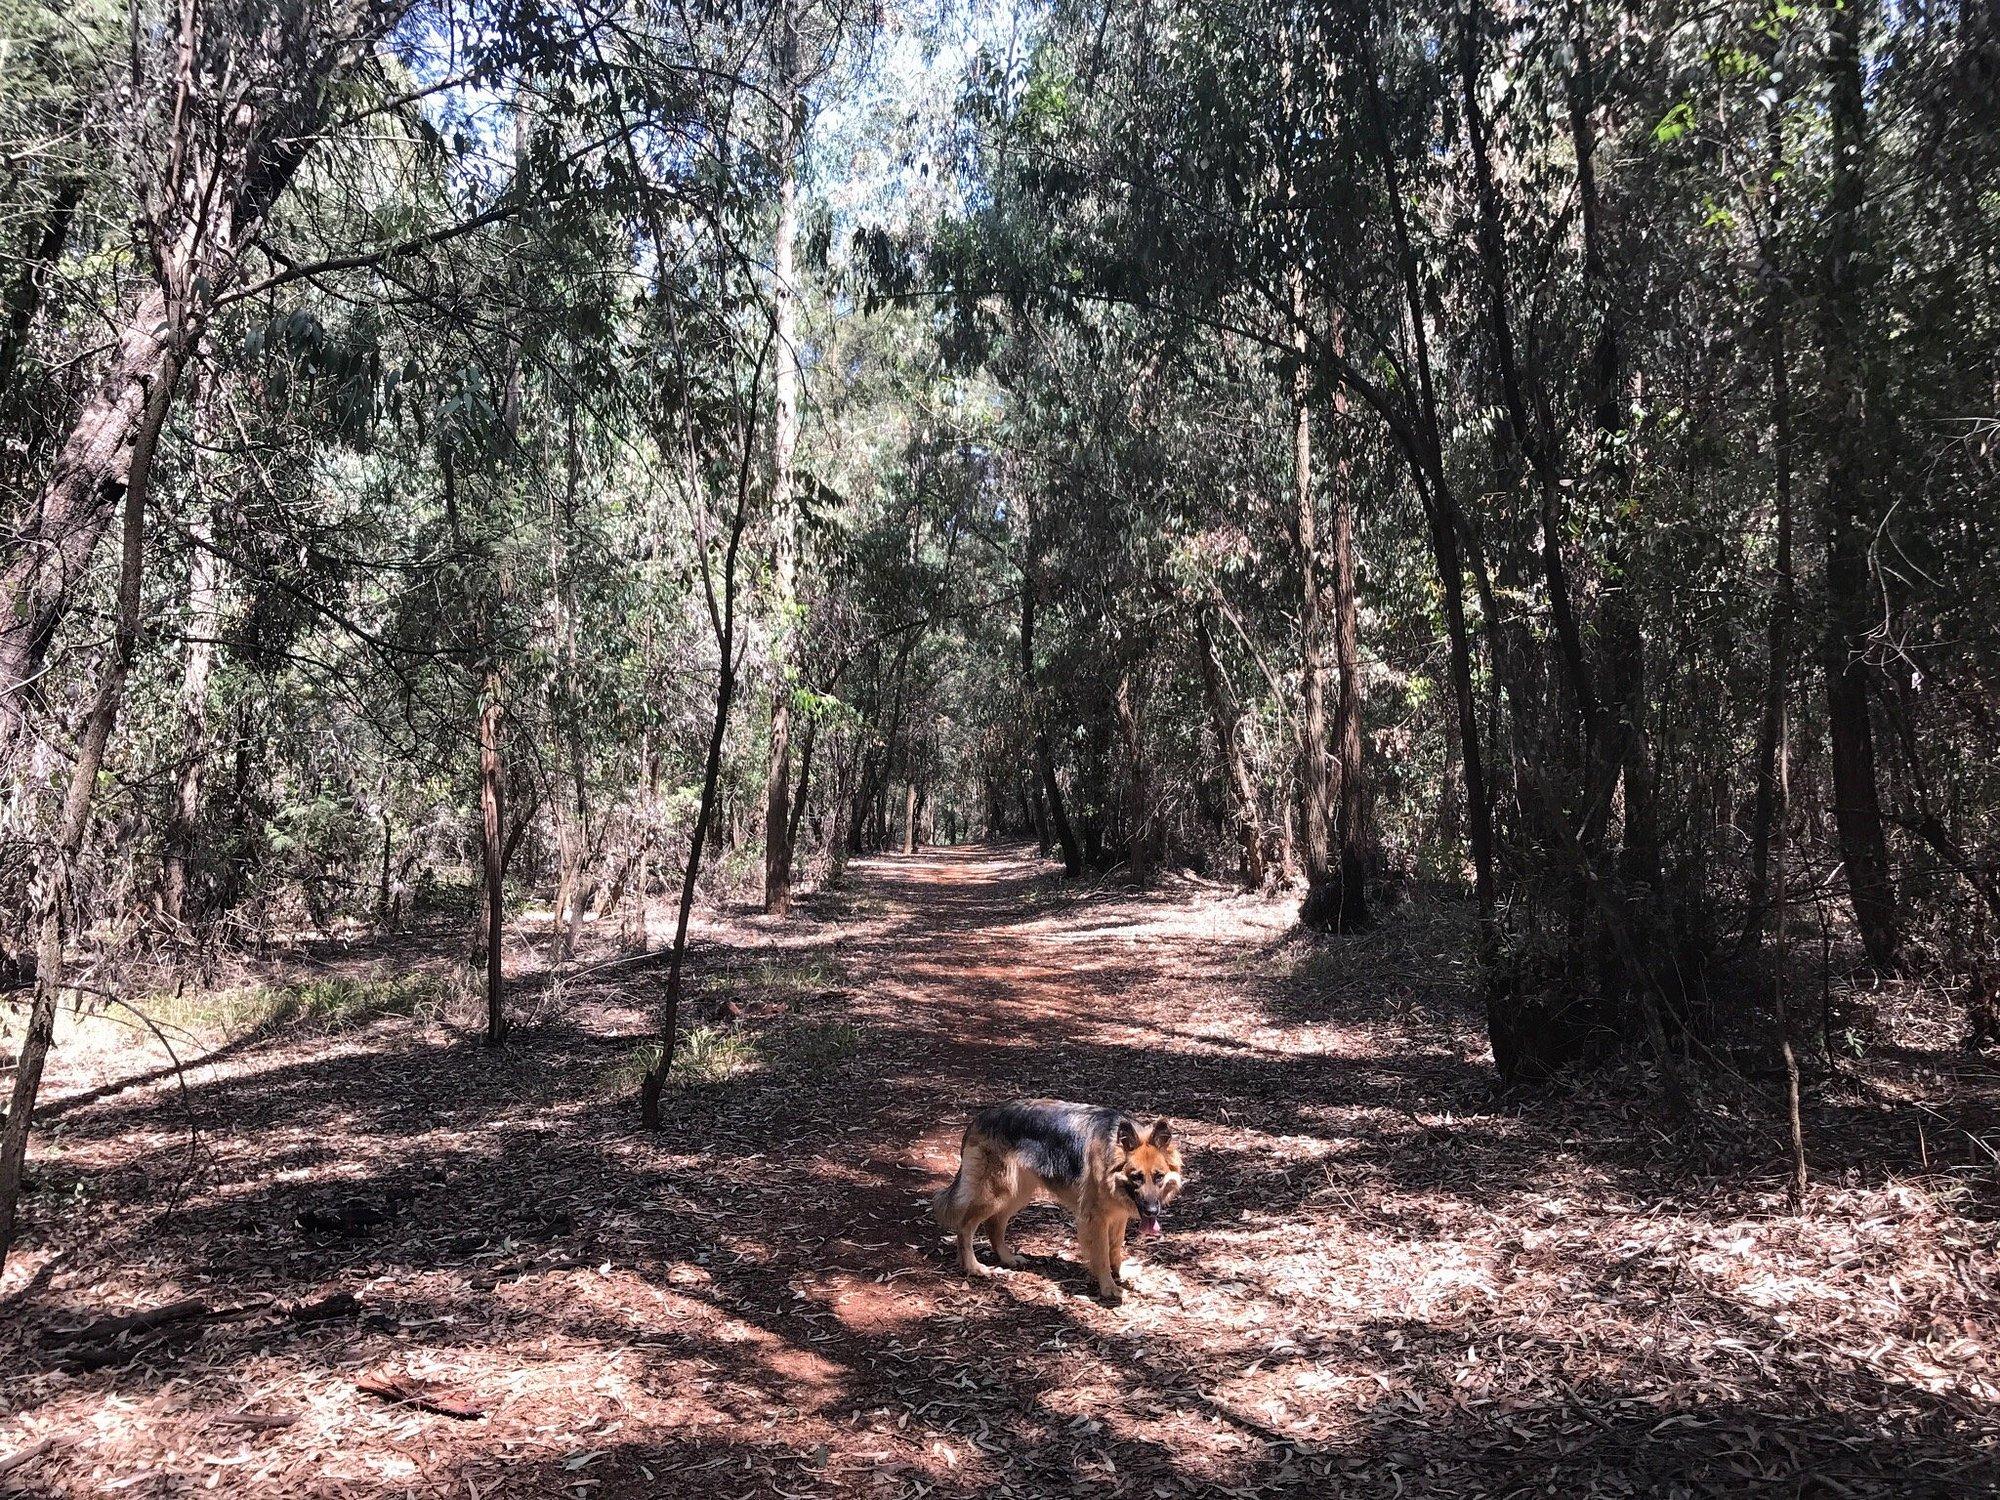
Mbwa mmoja mwenye rangi ya kahawia pamoja na nyeusi akiwa amesimama katika njia ilyopo kwenye msitu mkubwa,ulio na miti mirefu pamoja na majani machache.Msitu huu si wakutengenezwa bali ni wa asili.